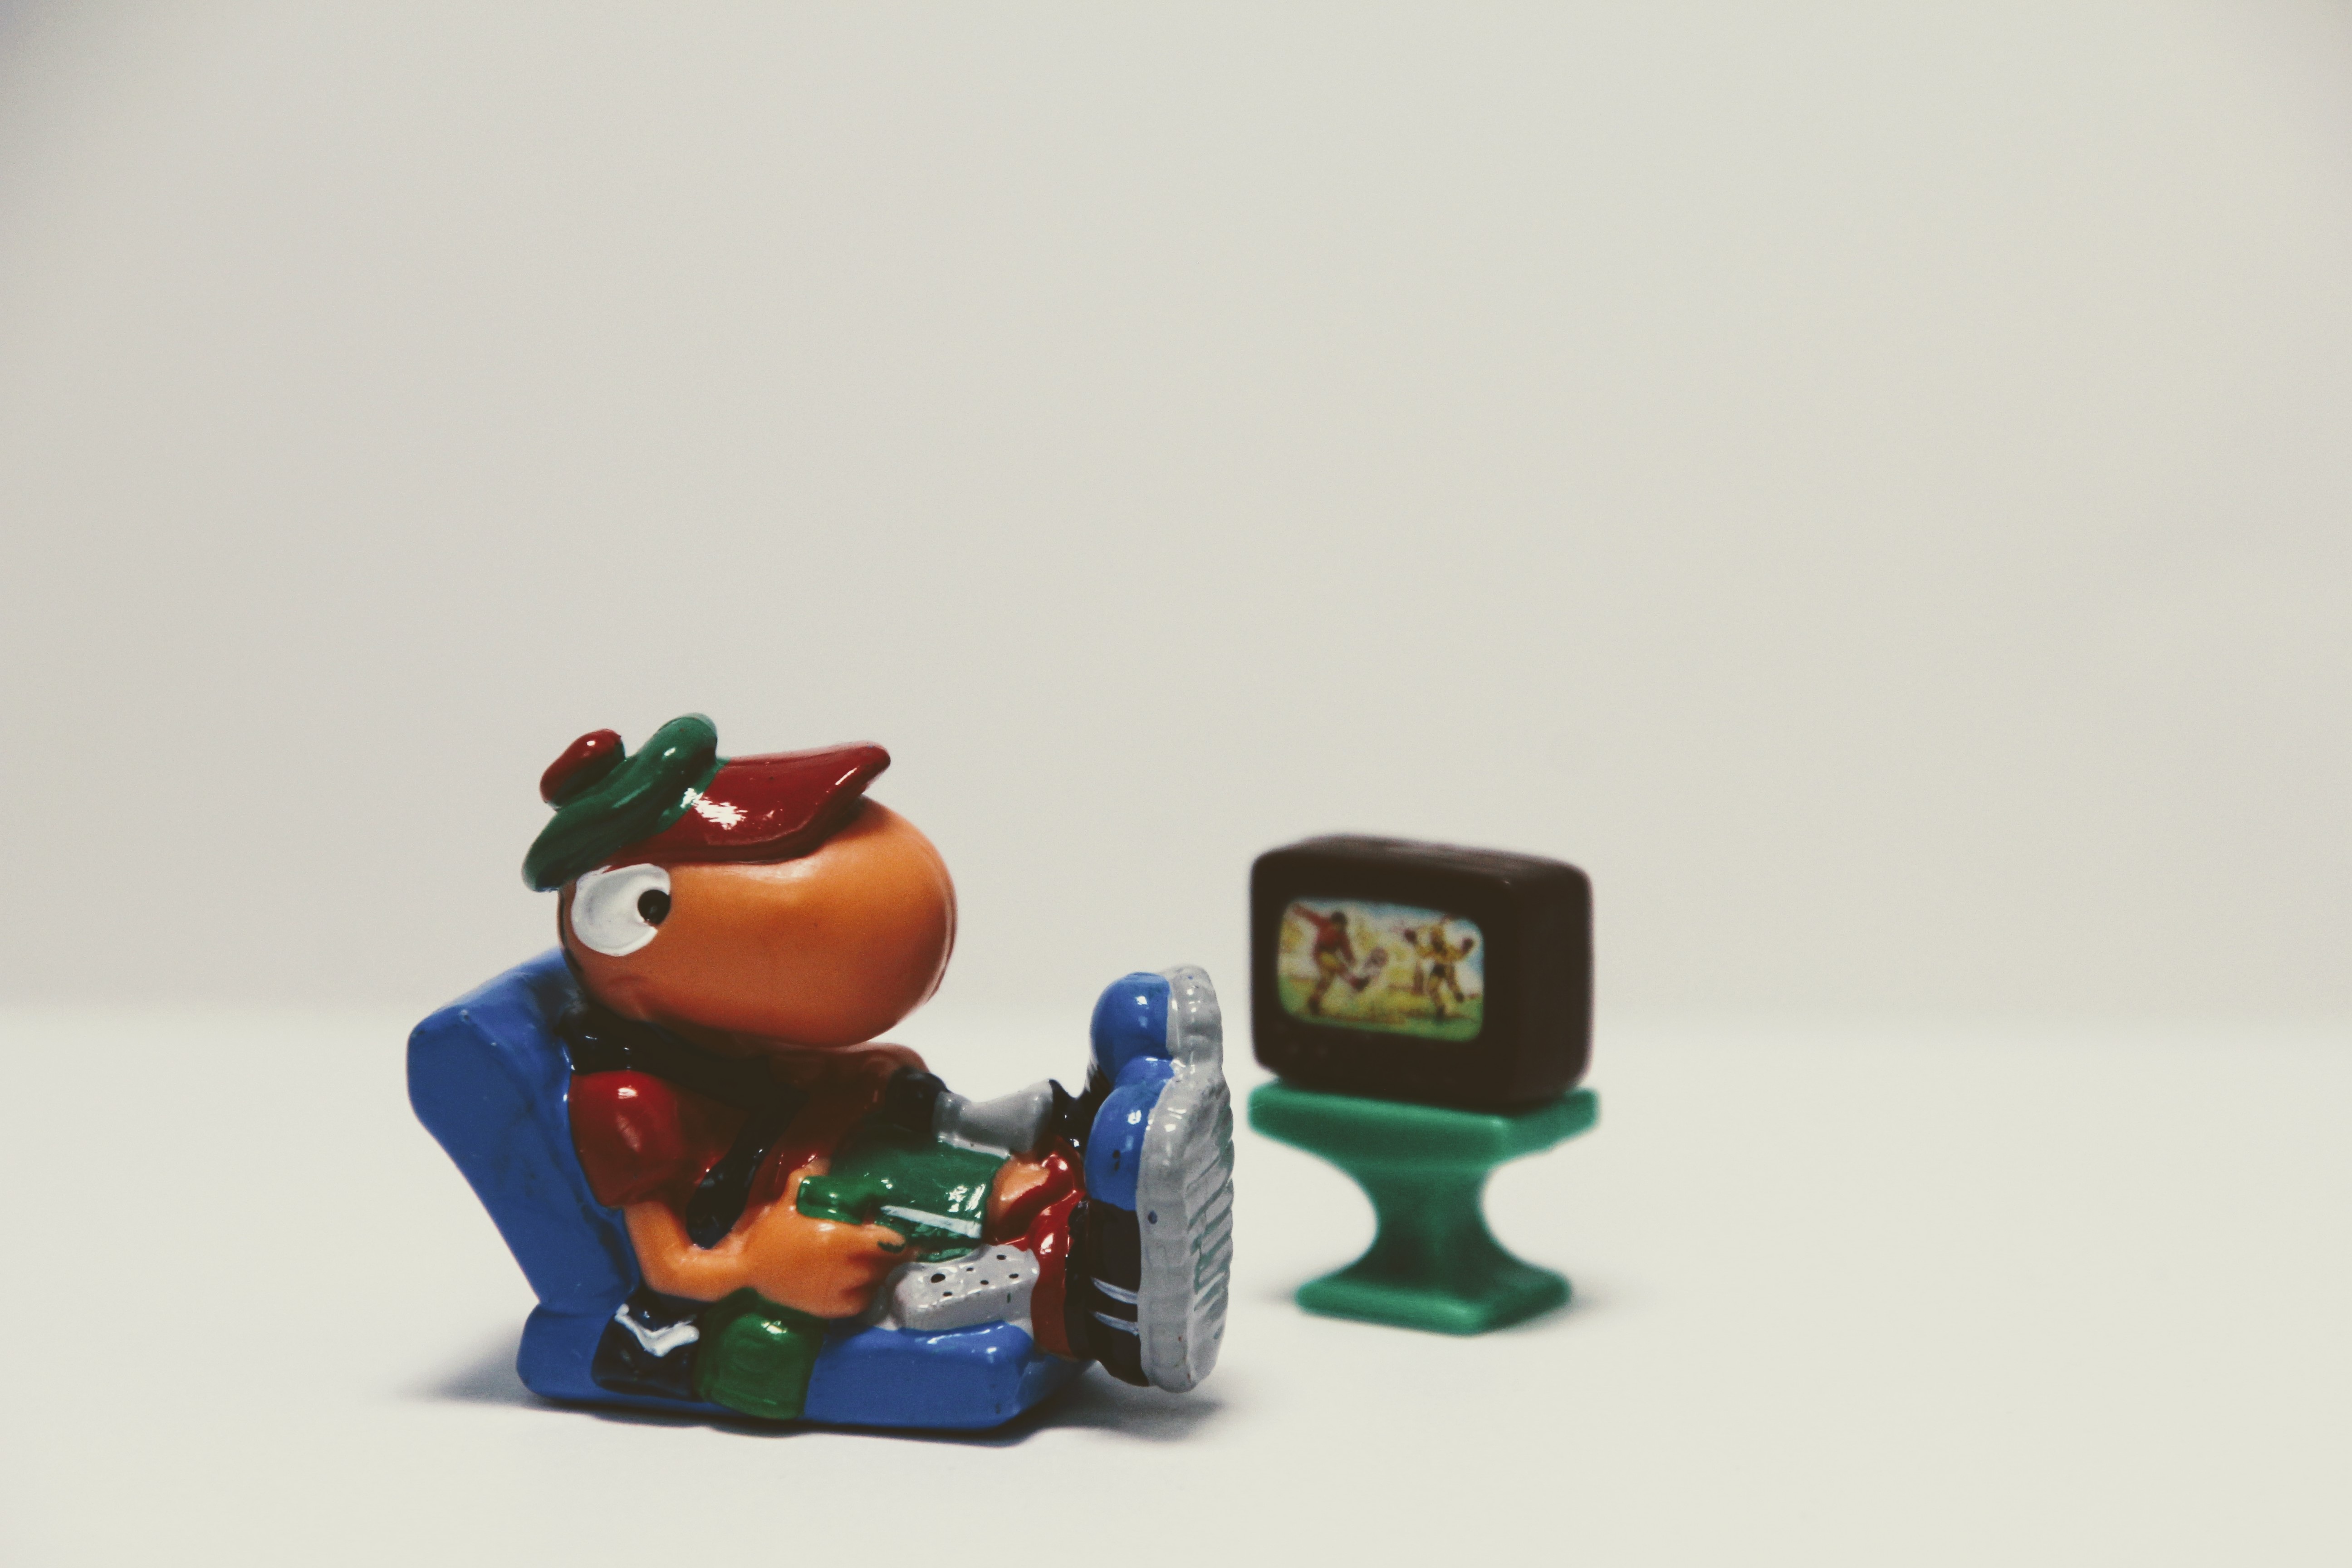
sport, play, football, toy, miniature, figure, figurine, toys, filter, watch tv, modena, berraschungseifigur, bill body